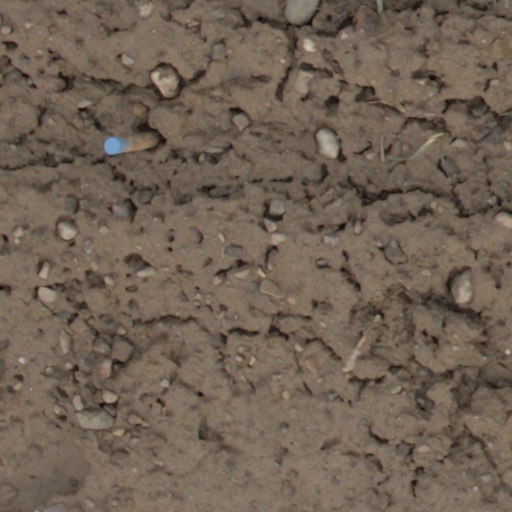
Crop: wheat